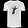
Label: T - shirt / top